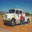
Label: truck